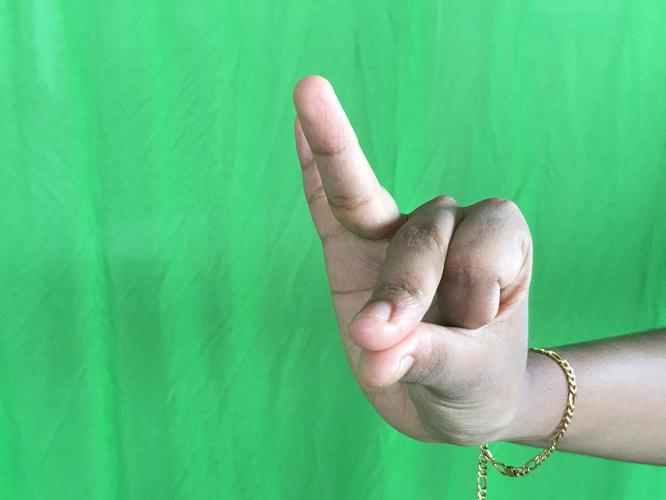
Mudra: Bramaram
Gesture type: single_hand